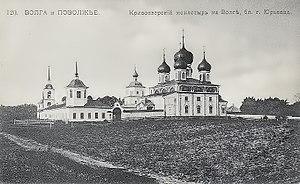
Le Monastère silencieux est un tableau du peintre russe Isaac Levitan peint en 1890. Il fait partie de la collection de la Galerie Tretiakov.
L'Appel du soir ou la Cloche du soir est un tableau du peintre russe Isaac Levitan, réalisé en 1892. Il appartient aux collections de la Galerie Tretiakov. Ses dimensions sont de 87 × 107,6 cm.